963rd Airborne Air Control Squadron

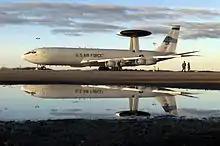
963d aircraft on the flight line

During the 1980s the squadron flew training missions in Saudi Arabia and throughout the Middle East.